Space tourism

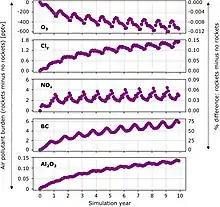
Influence of a decade of contemporary rocket launch and re-entry heating emissions on stratospheric chemical composition

A 2010 study published in "Geophysical Research Letters" raised concerns that the growing commercial spaceflight industry could accelerate global warming. The study, funded by NASA and The Aerospace Corporation, simulated the impact of 1,000 suborbital launches of hybrid rockets from a single location, calculating that this would release a total of 600 tonnes of black carbon into the stratosphere. They found that the resultant layer of soot particles remained relatively localized, with only 20% of the carbon straying into the southern hemisphere, thus creating a strong hemispherical asymmetry. This unbalance would cause the temperature to decrease by about in the tropics and subtropics, whereas the temperature at the poles would increase by between . The ozone layer would also be affected, with the tropics losing up to 1.7% of ozone cover, and the polar regions gaining 5–6%. The researchers stressed that these results should not be taken as "a precise forecast of the climate response to a specific launch rate of a specific rocket type", but as a demonstration of the sensitivity of the atmosphere to the large-scale disruption that commercial space tourism could bring.